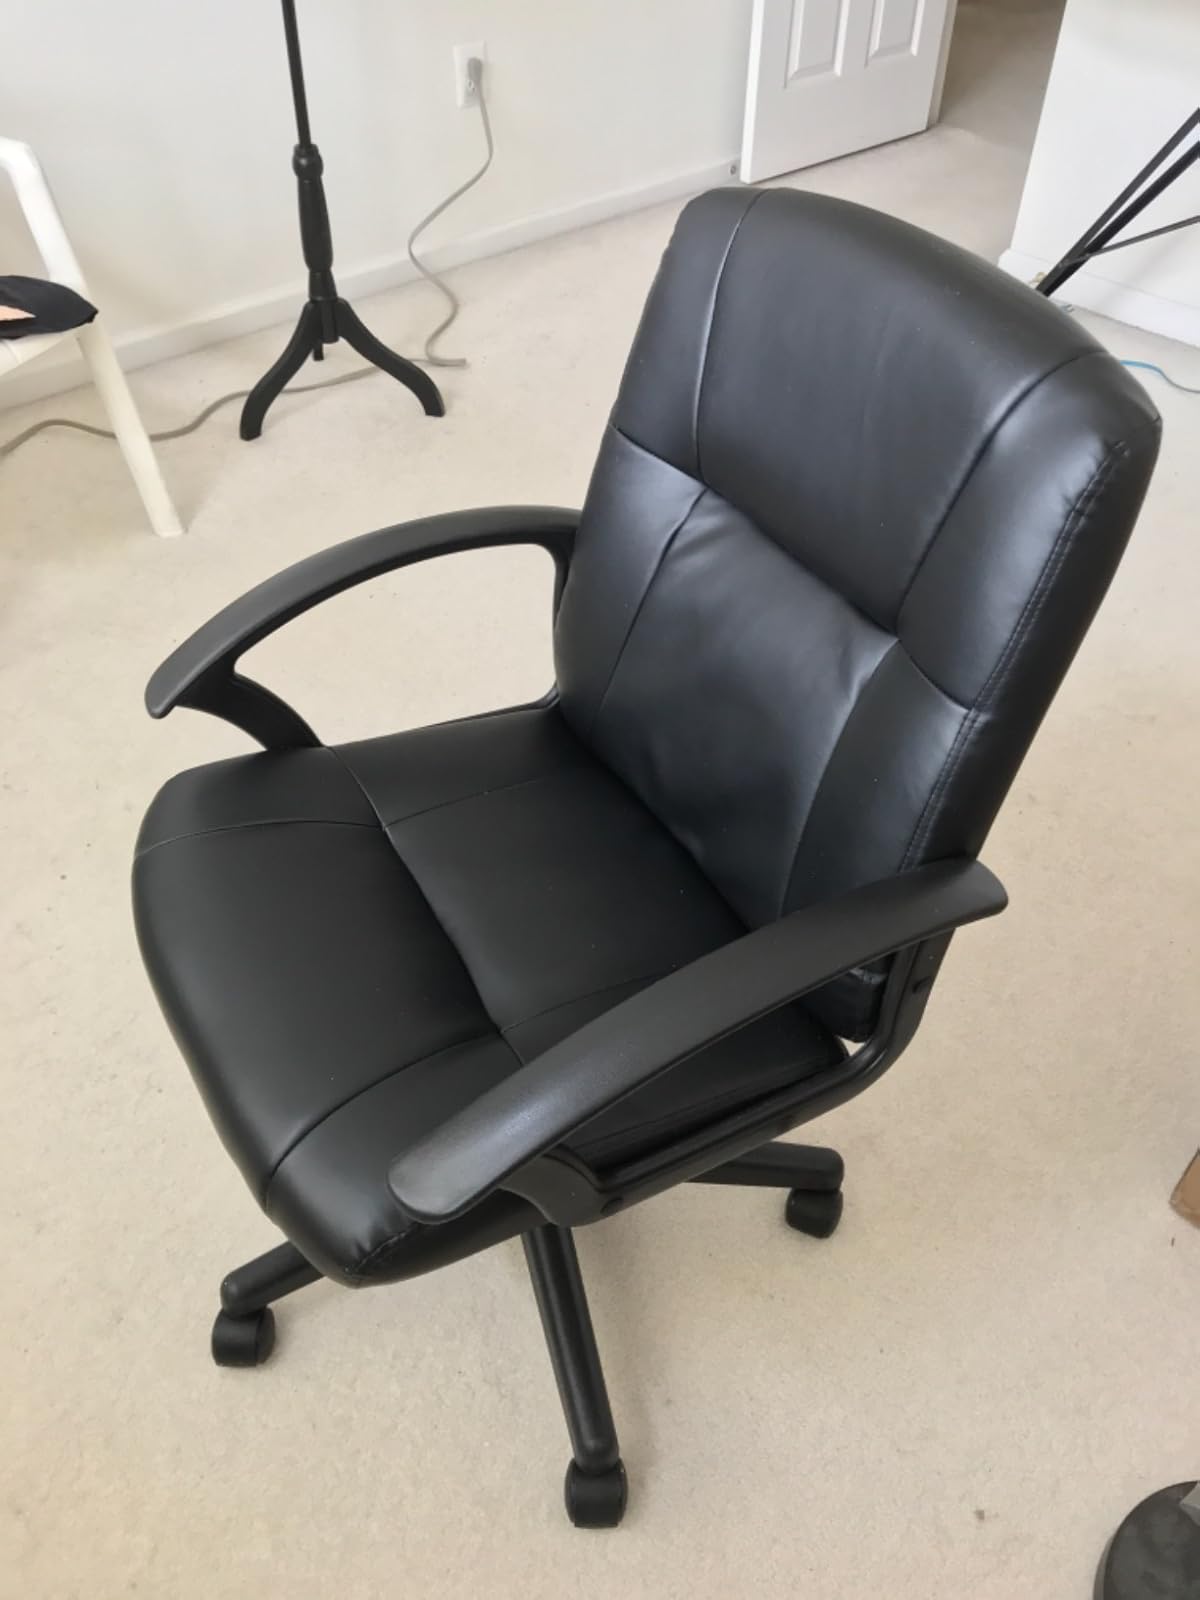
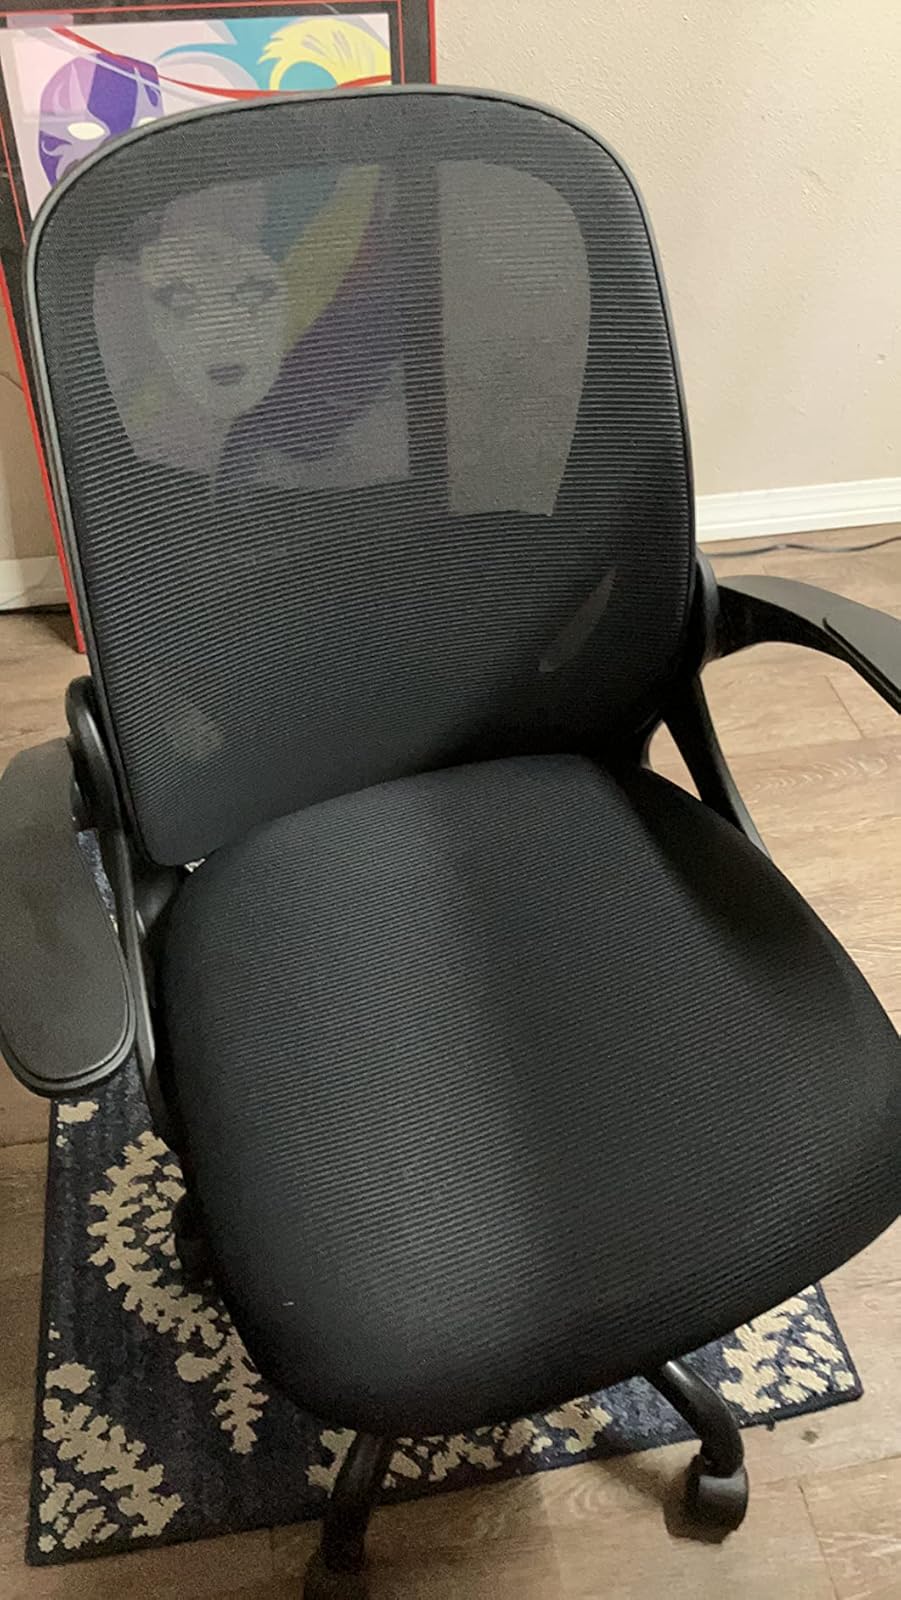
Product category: items_chair
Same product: no